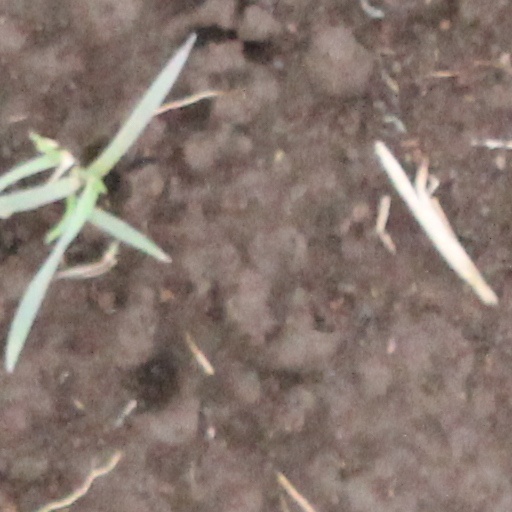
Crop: wheat